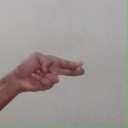
अक्षर: ह